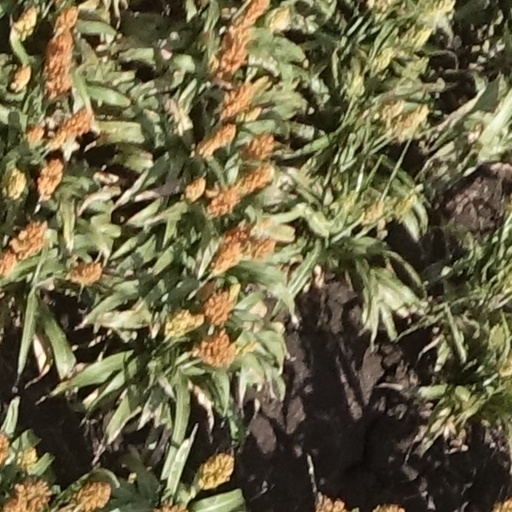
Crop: sorghum